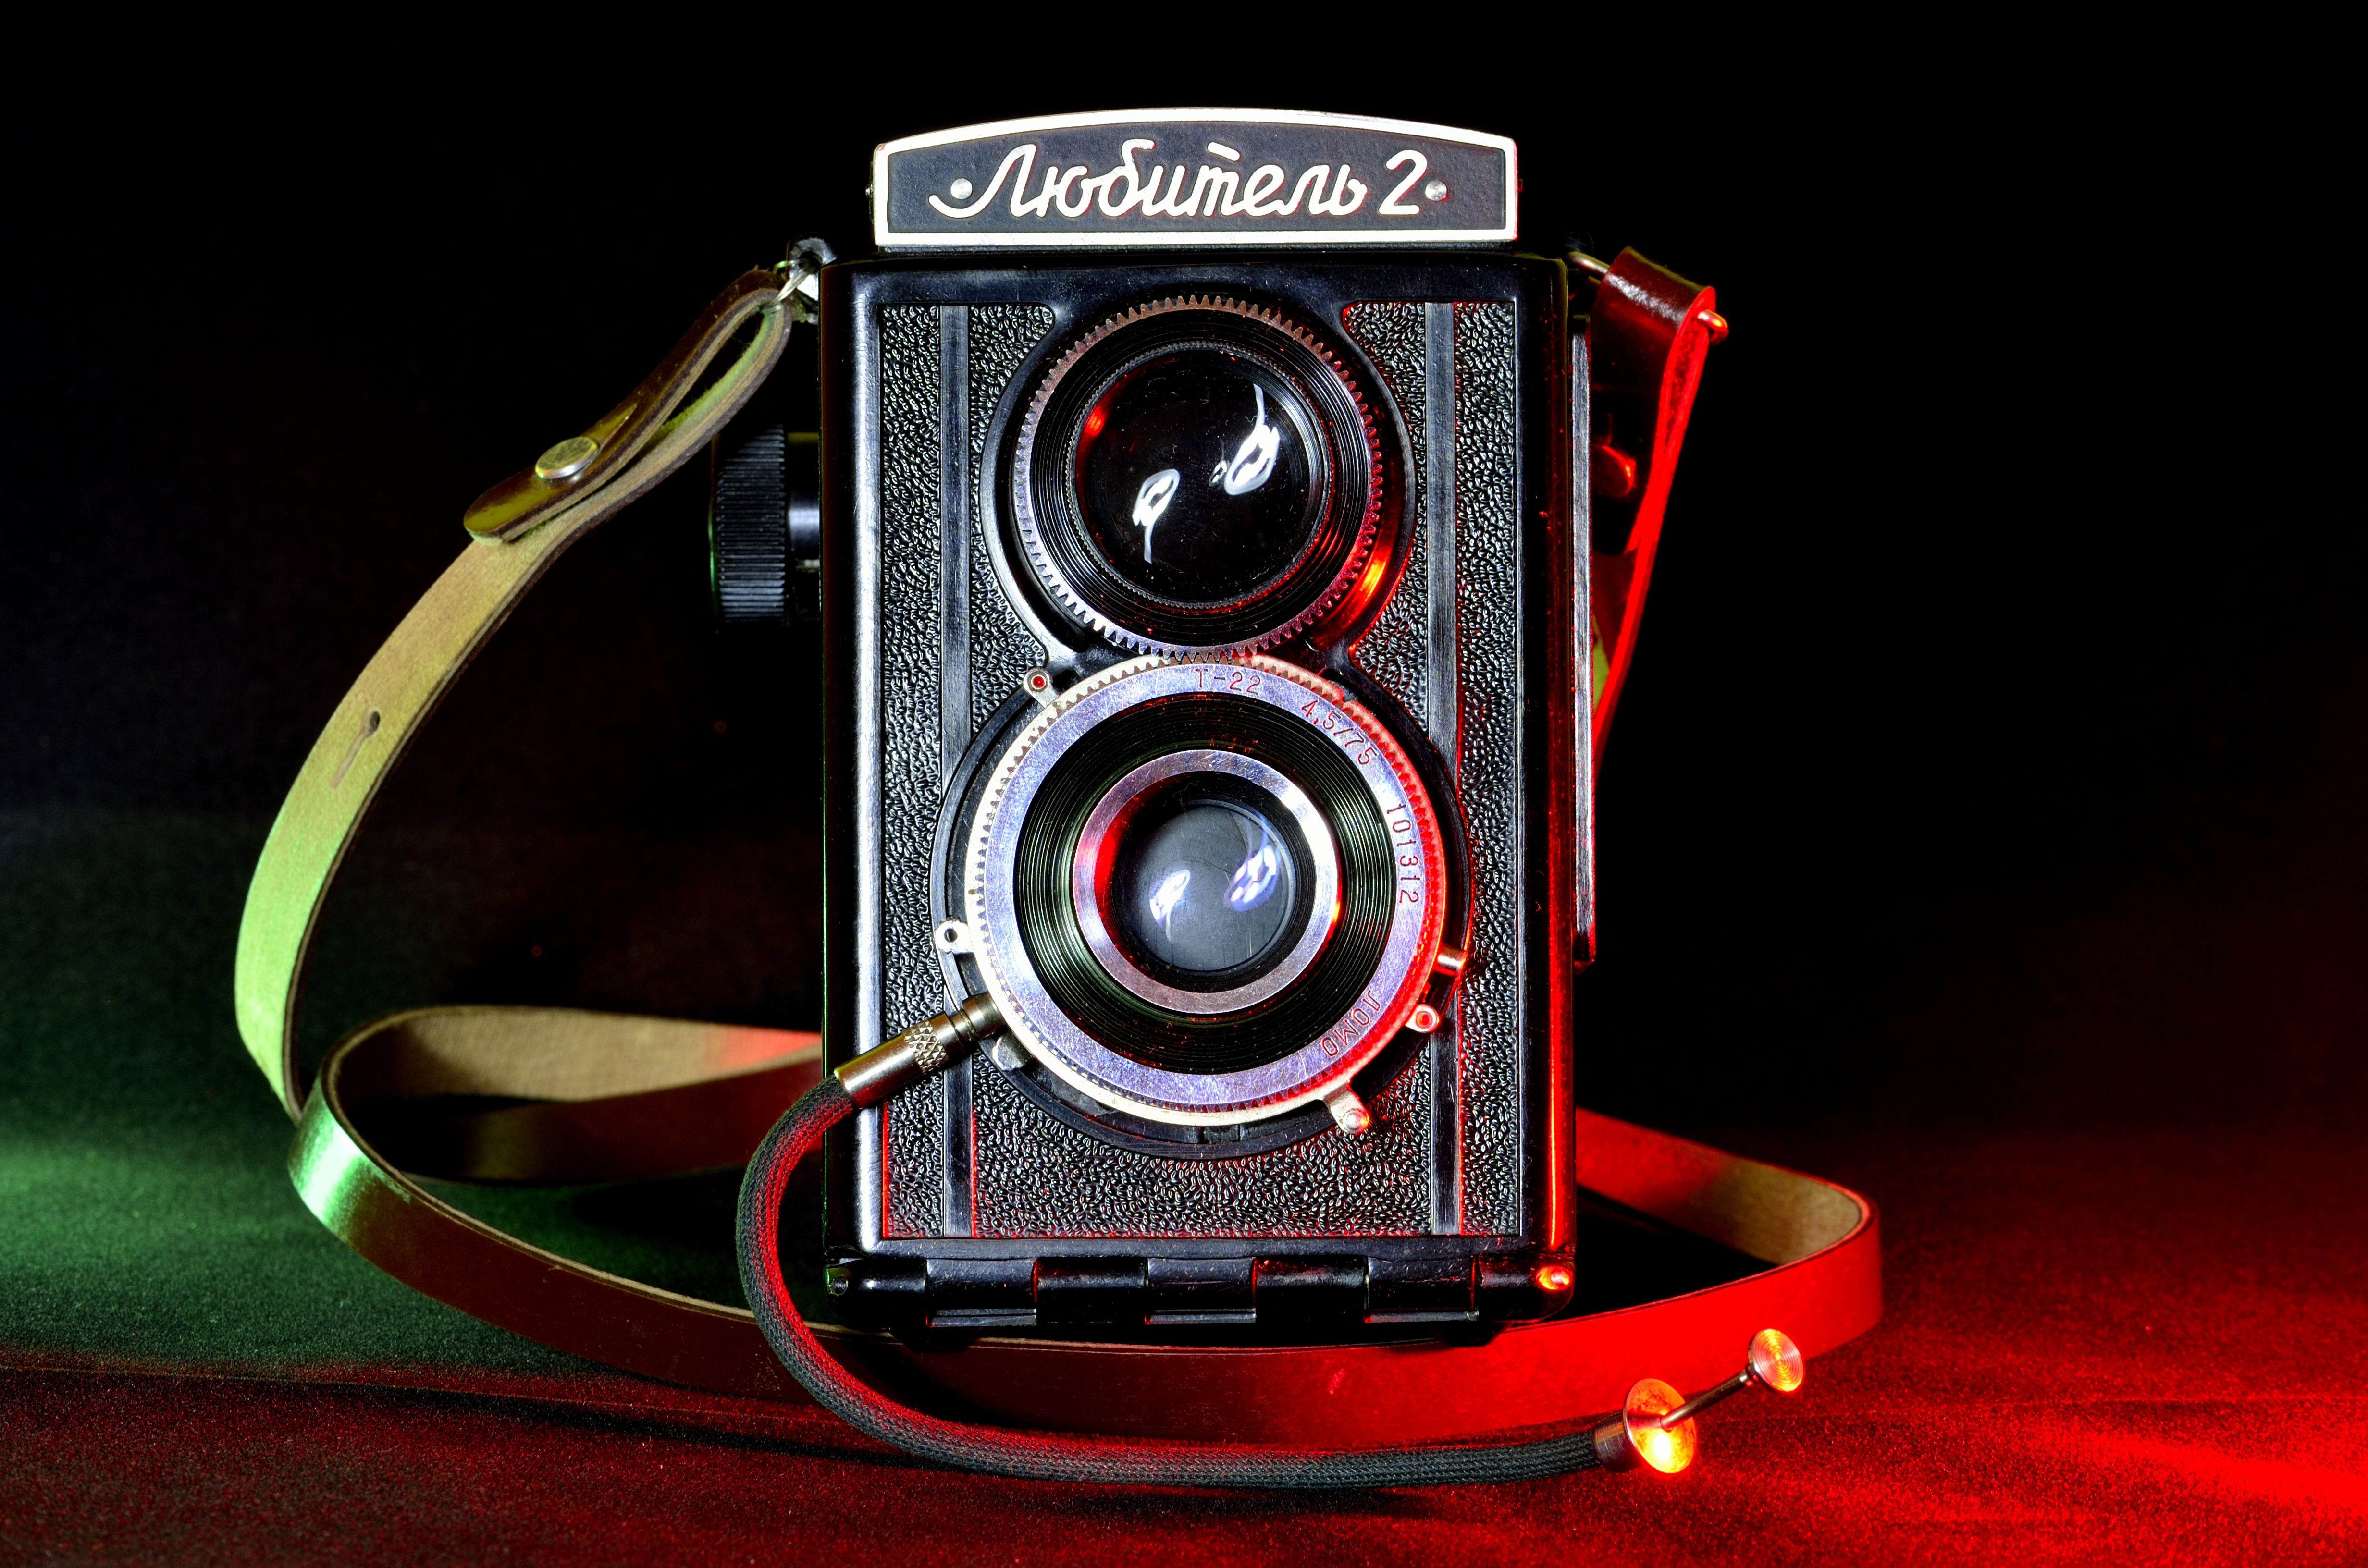
black and white, technology, camera, photography, antique, retro, old, photo, red, lens, digital camera, cameras, single lens reflex camera, cameras optics